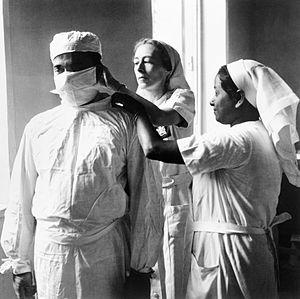
Un masque chirurgical est un masque respiratoire à usage unique conçu pour limiter la propagation vers l'environnement très proche des germes depuis la bouche, le nez et les voies respiratoires de la personne qui le porte, en retenant les gouttelettes respiratoires dans un écran filtrant non tissé pouvant comporter une couche imperméable. Ainsi la contamination microbienne de l'entourage immédiat du porteur du masque est significativement restreinte. Toutefois l'efficacité de son action dépend de sa conception, de sa fabrication, de son ajustement et se réduit énormément après un port de quelques heures : il faut alors le jeter dans un récipient approprié.